EGOT

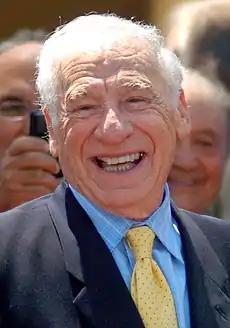
In 2001, Mel Brooks became the eighth person to win all four awards.

American composer and conductor Marvin Hamlisch (1944–2012) received his fourth distinct award in 1995. Between 1974 and 2001, Hamlisch received a total of 12 competitive awards. Before Alan Menken joined the group in 2020, Hamlisch had the most Oscars of any EGOT winner (three - all won in the same year). In 1974 he would win "General Field" Grammys, taking Song of the Year and Best New Artist, making him first EGOT to have this distinction. Hamlisch was also the first EGOT winner to have won multiple, qualifying awards for the same work – both an Oscar and a Grammy for the song "The Way We Were".